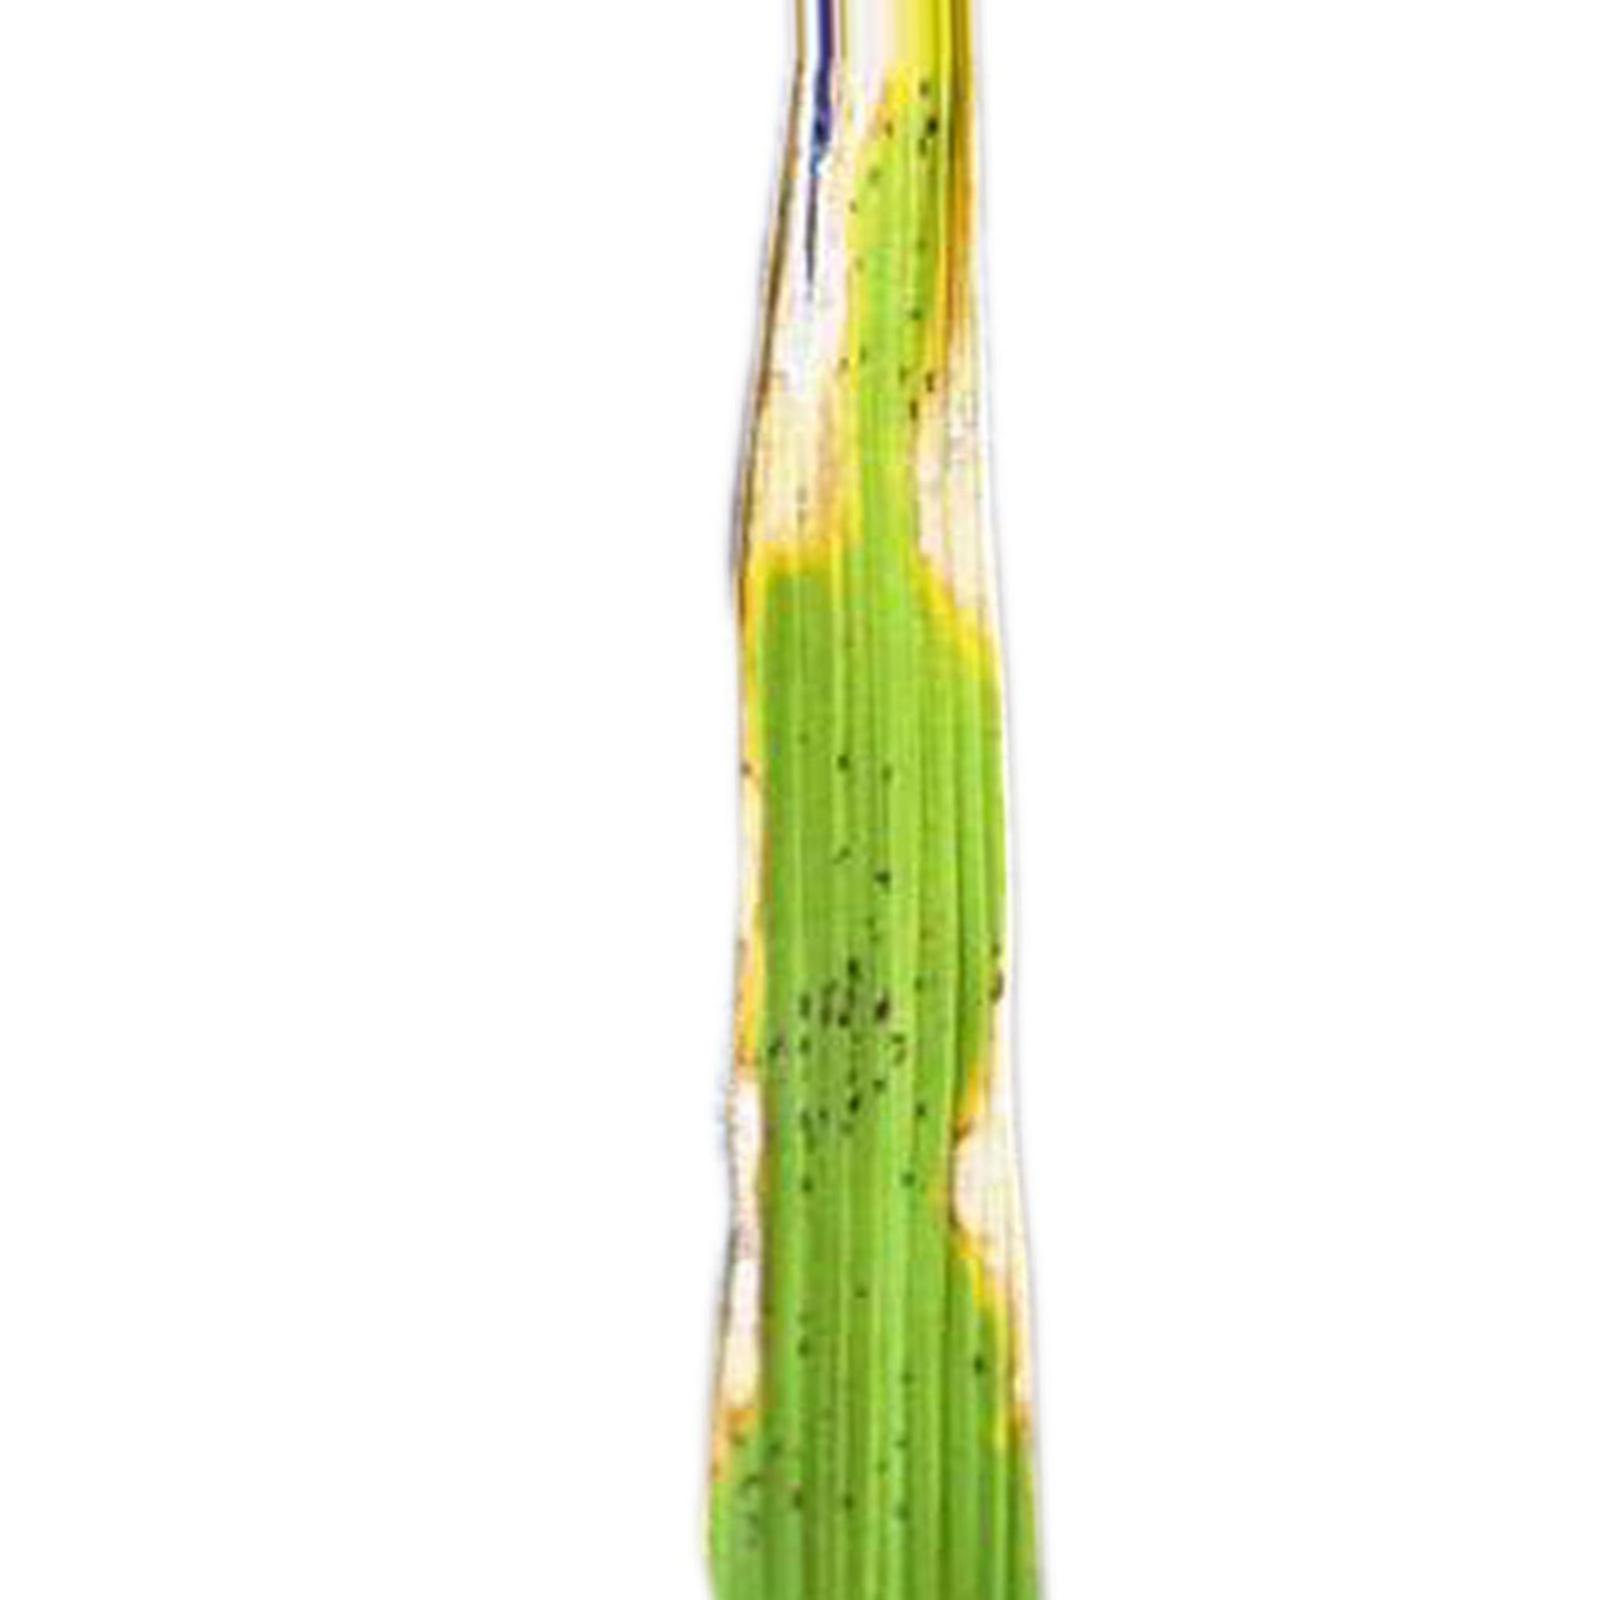
Nhãn: Bệnh Cháy lá ( Leaf scald )